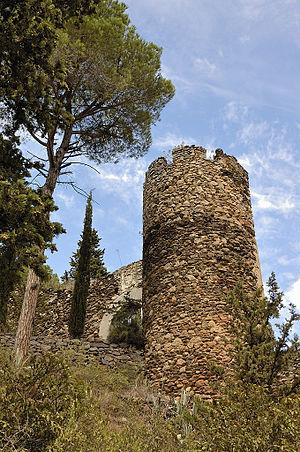
Castelnou